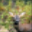
Label: deer